Ng Hui Ern

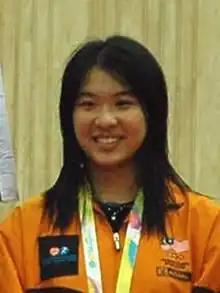

Ng Hui Ern (born 1 June 1991) is a badminton player from Malaysia. She plays in the doubles event with her older sister Ng Hui Lin. She and her partner won three titles at the 2011–12 European Circuit tournament in Wales, Ireland and Austria. In 2014, Ng resigned from the Badminton Association of Malaysia.